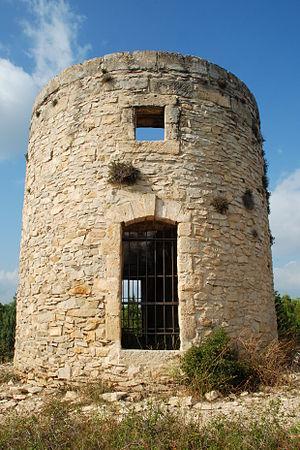
France - Gard - Calvisson - Roc de Gachone
Le roc de Gachone est une colline culminant à 167 m d'altitude à Calvisson, dans le département français du Gard en région Occitanie.